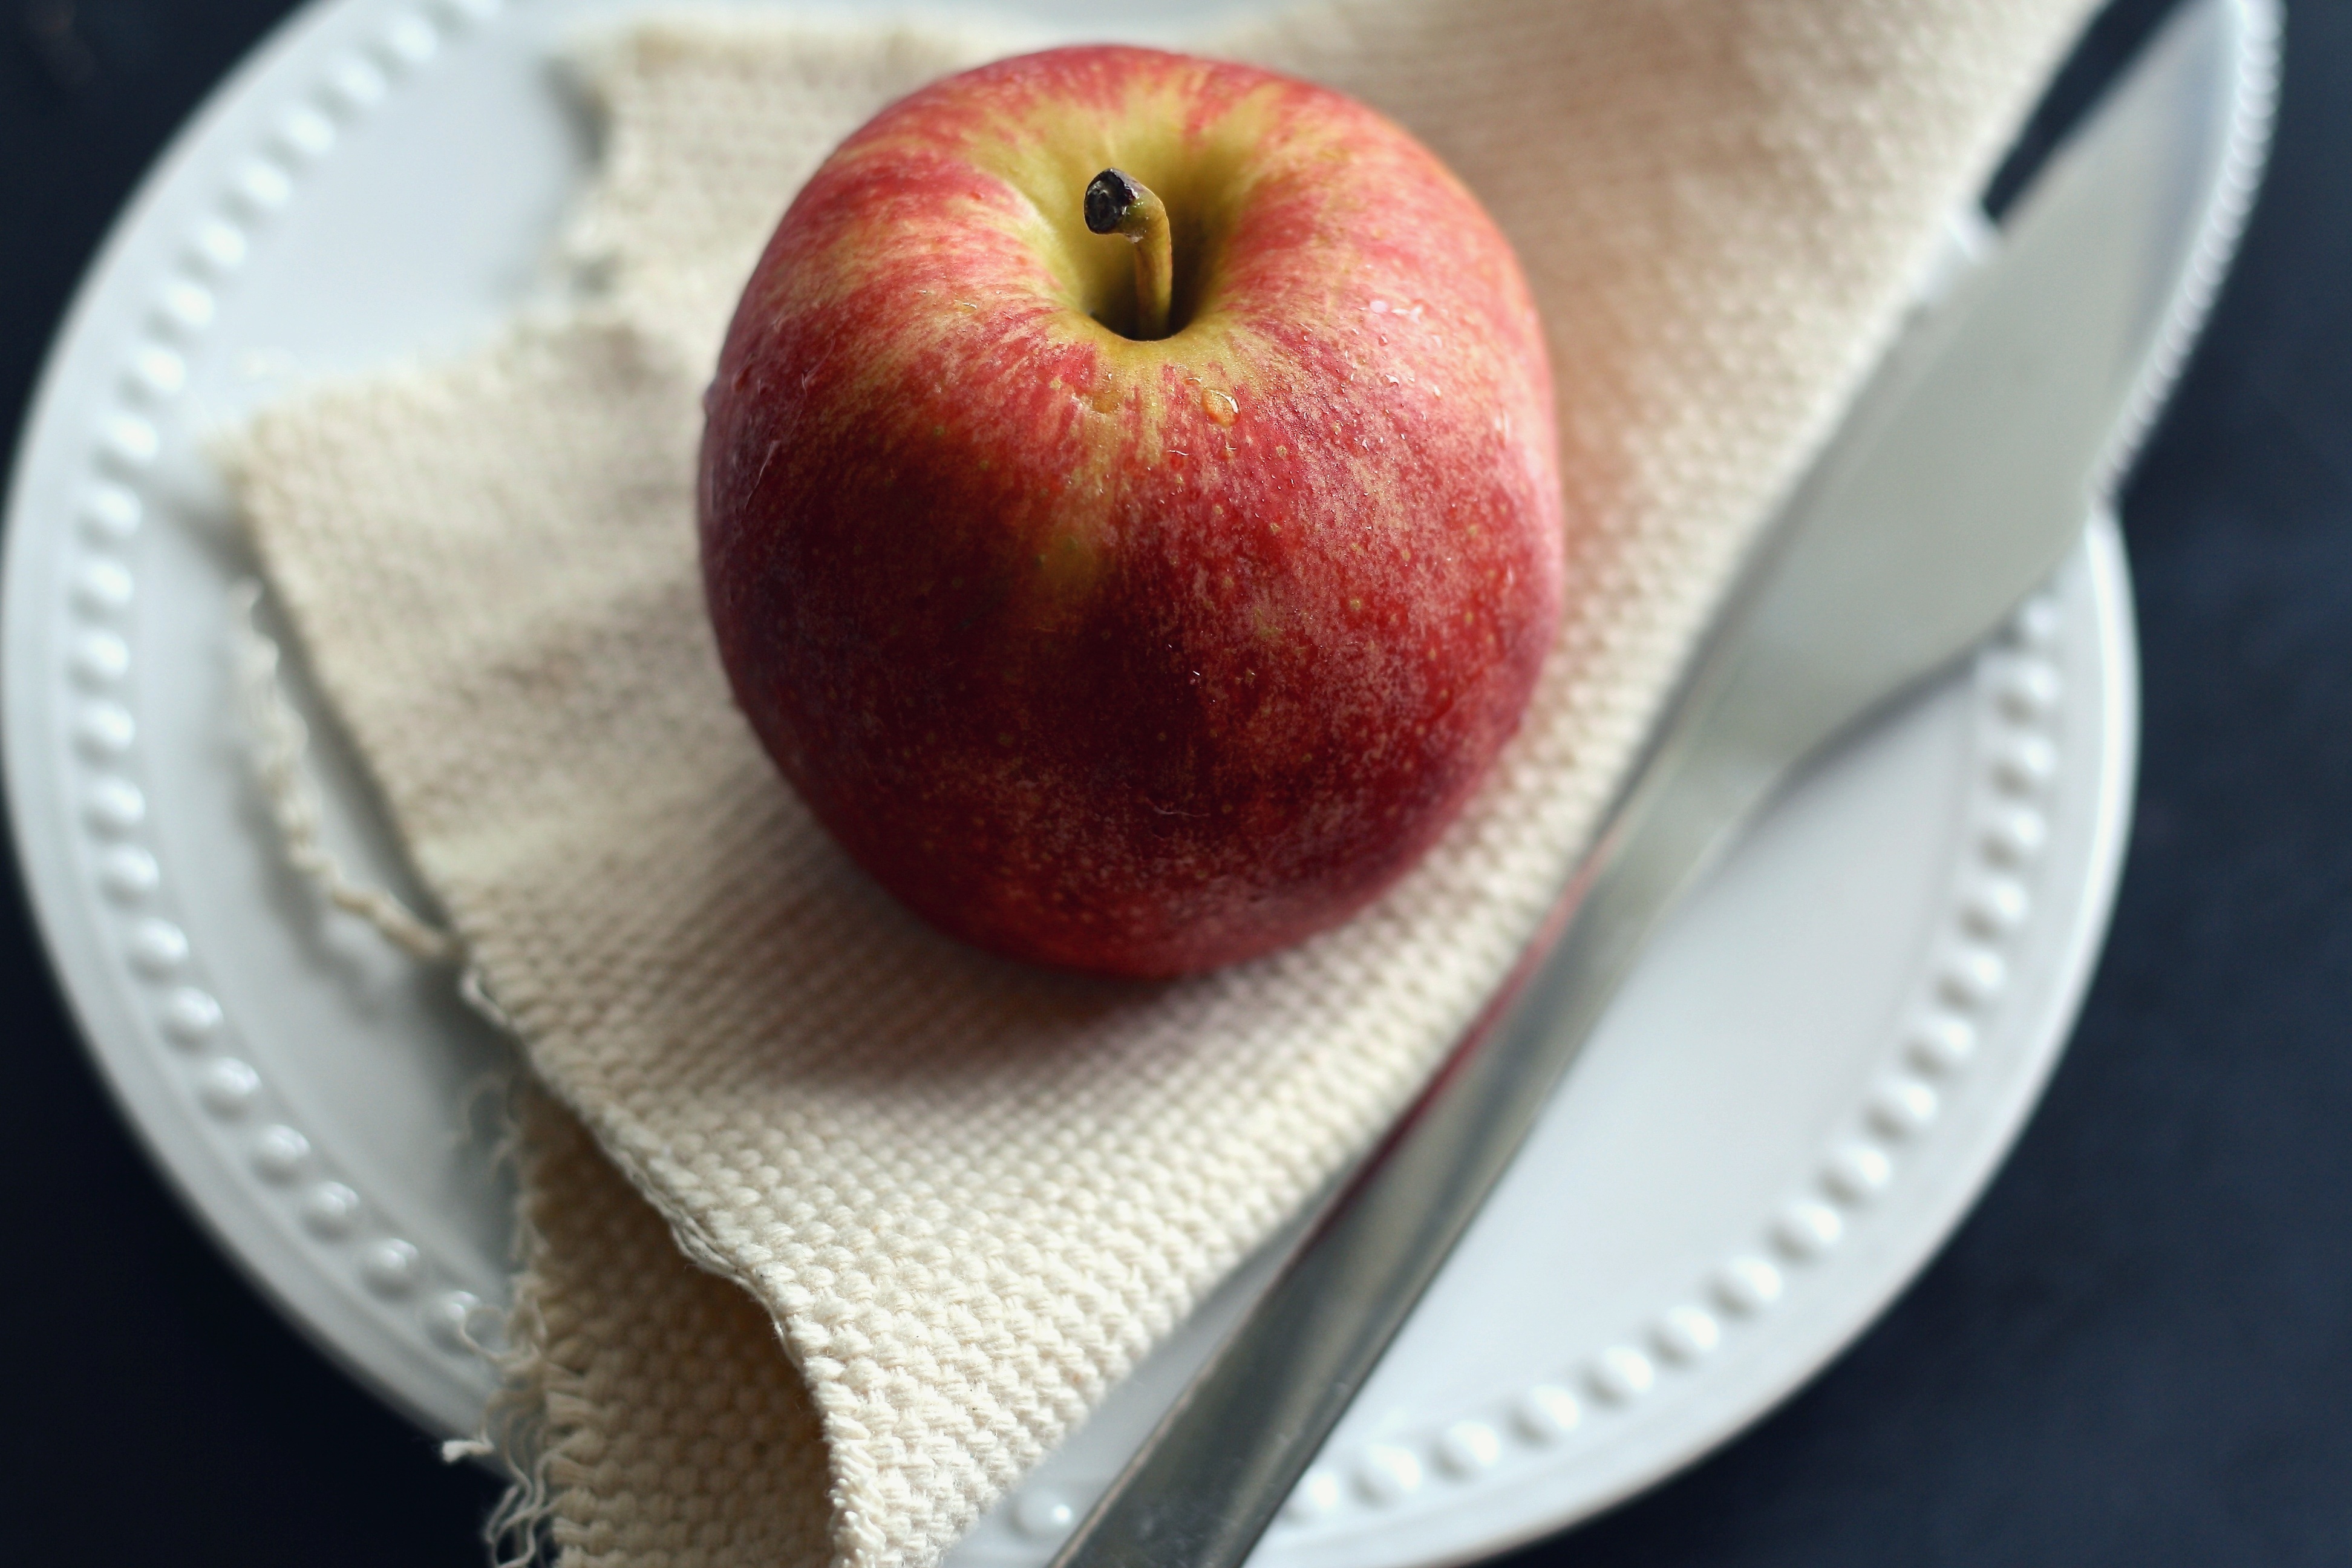
apple, nature, plant, fruit, country, rustic, summer, food, red, harvest, produce, autumn, agriculture, healthy, snack, strawberry, eating, strawberries, organic, flowering plant, rose family, land plant, rose order